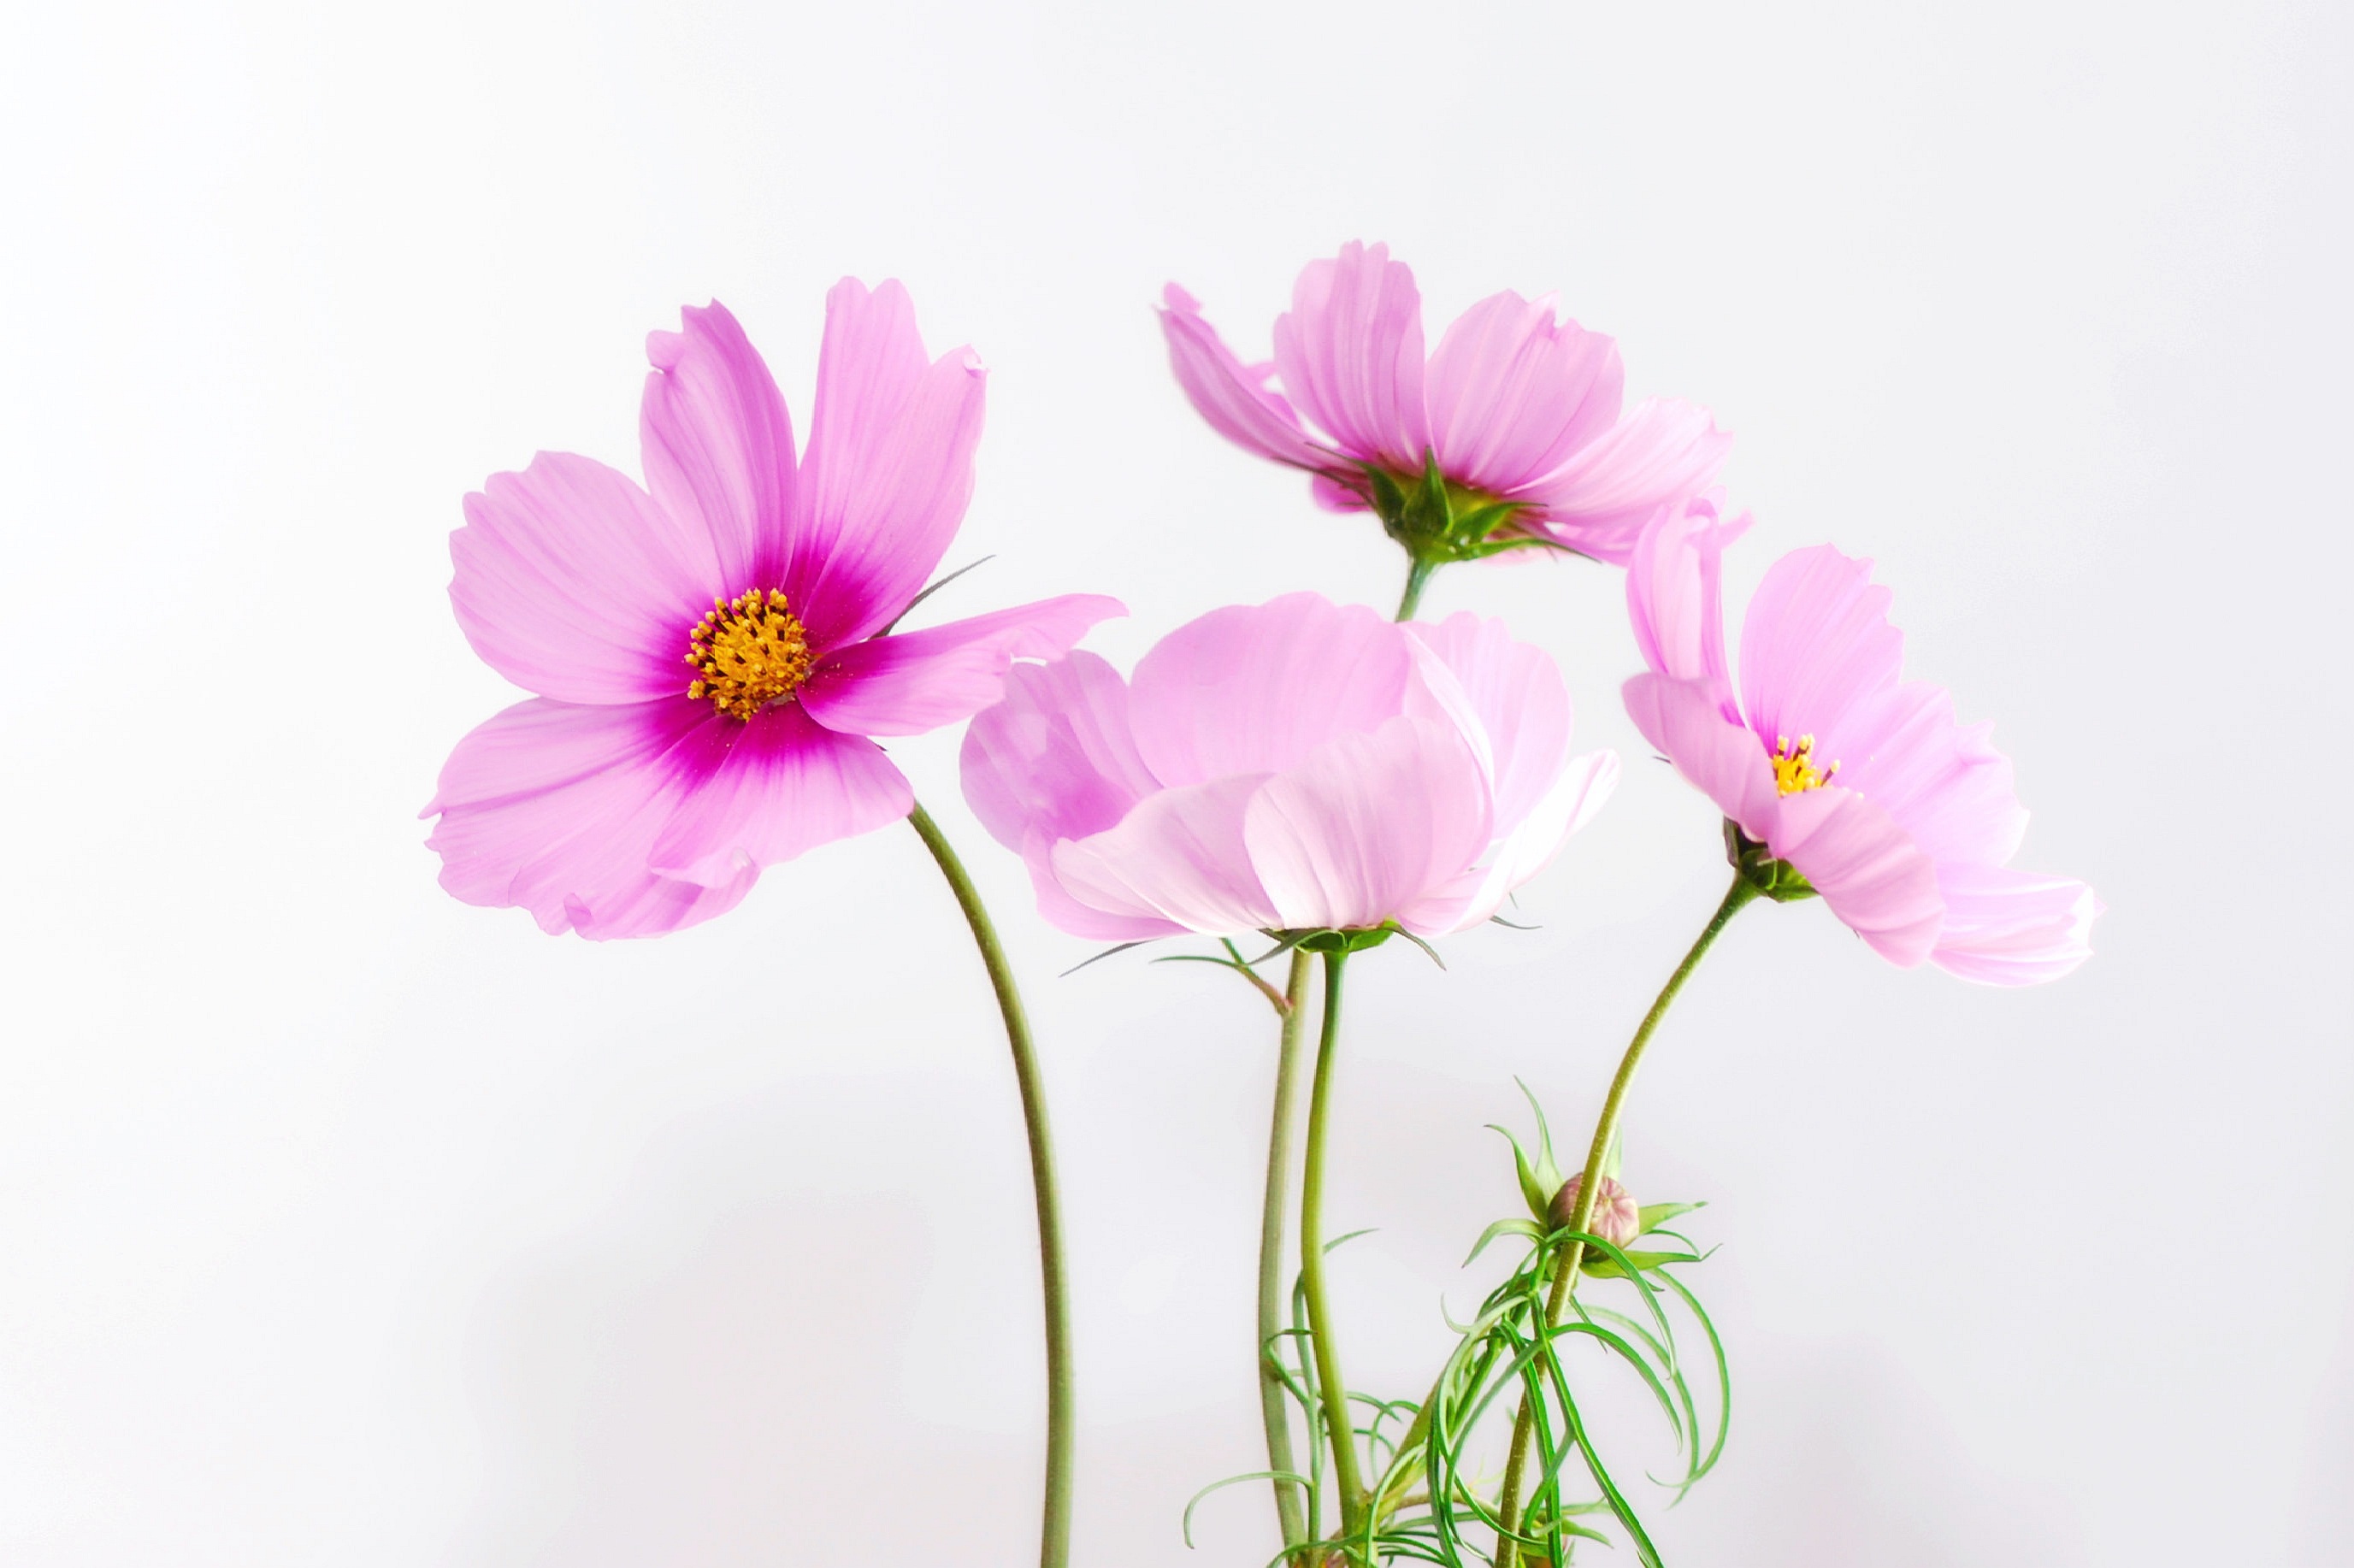
nature, blossom, plant, white, flower, petal, bloom, summer, pollen, spring, macro, pink, close, flora, wild flower, leaves, background, gerbera, bud, tender, floristry, back light, macro photography, cosmea, white background, flowering plant, daisy family, flower bouquet, land plant, garden cosmos